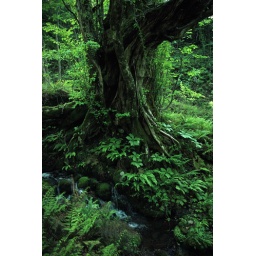
a tree in the forest